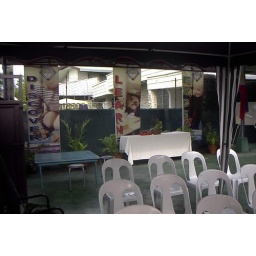
Wow!!!! Look and see the table made by Simon the carpenter and plastic chairs from Fairy.